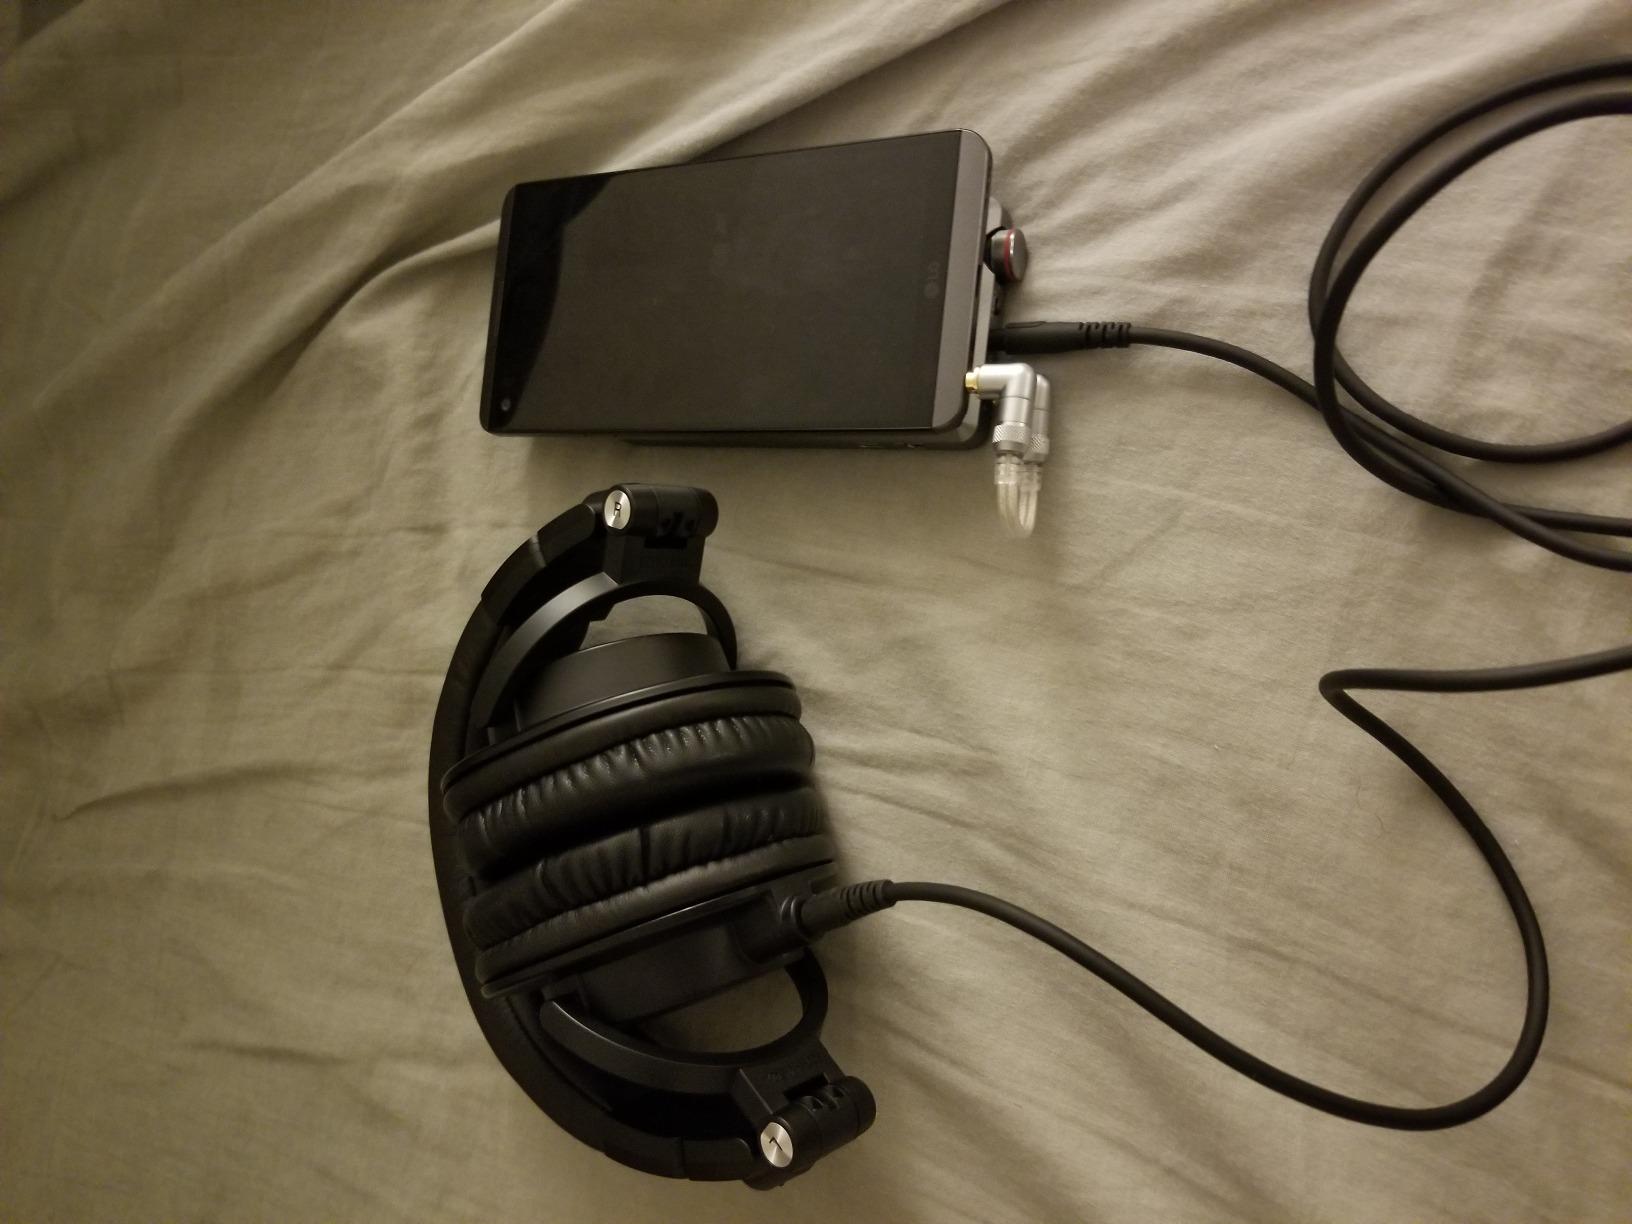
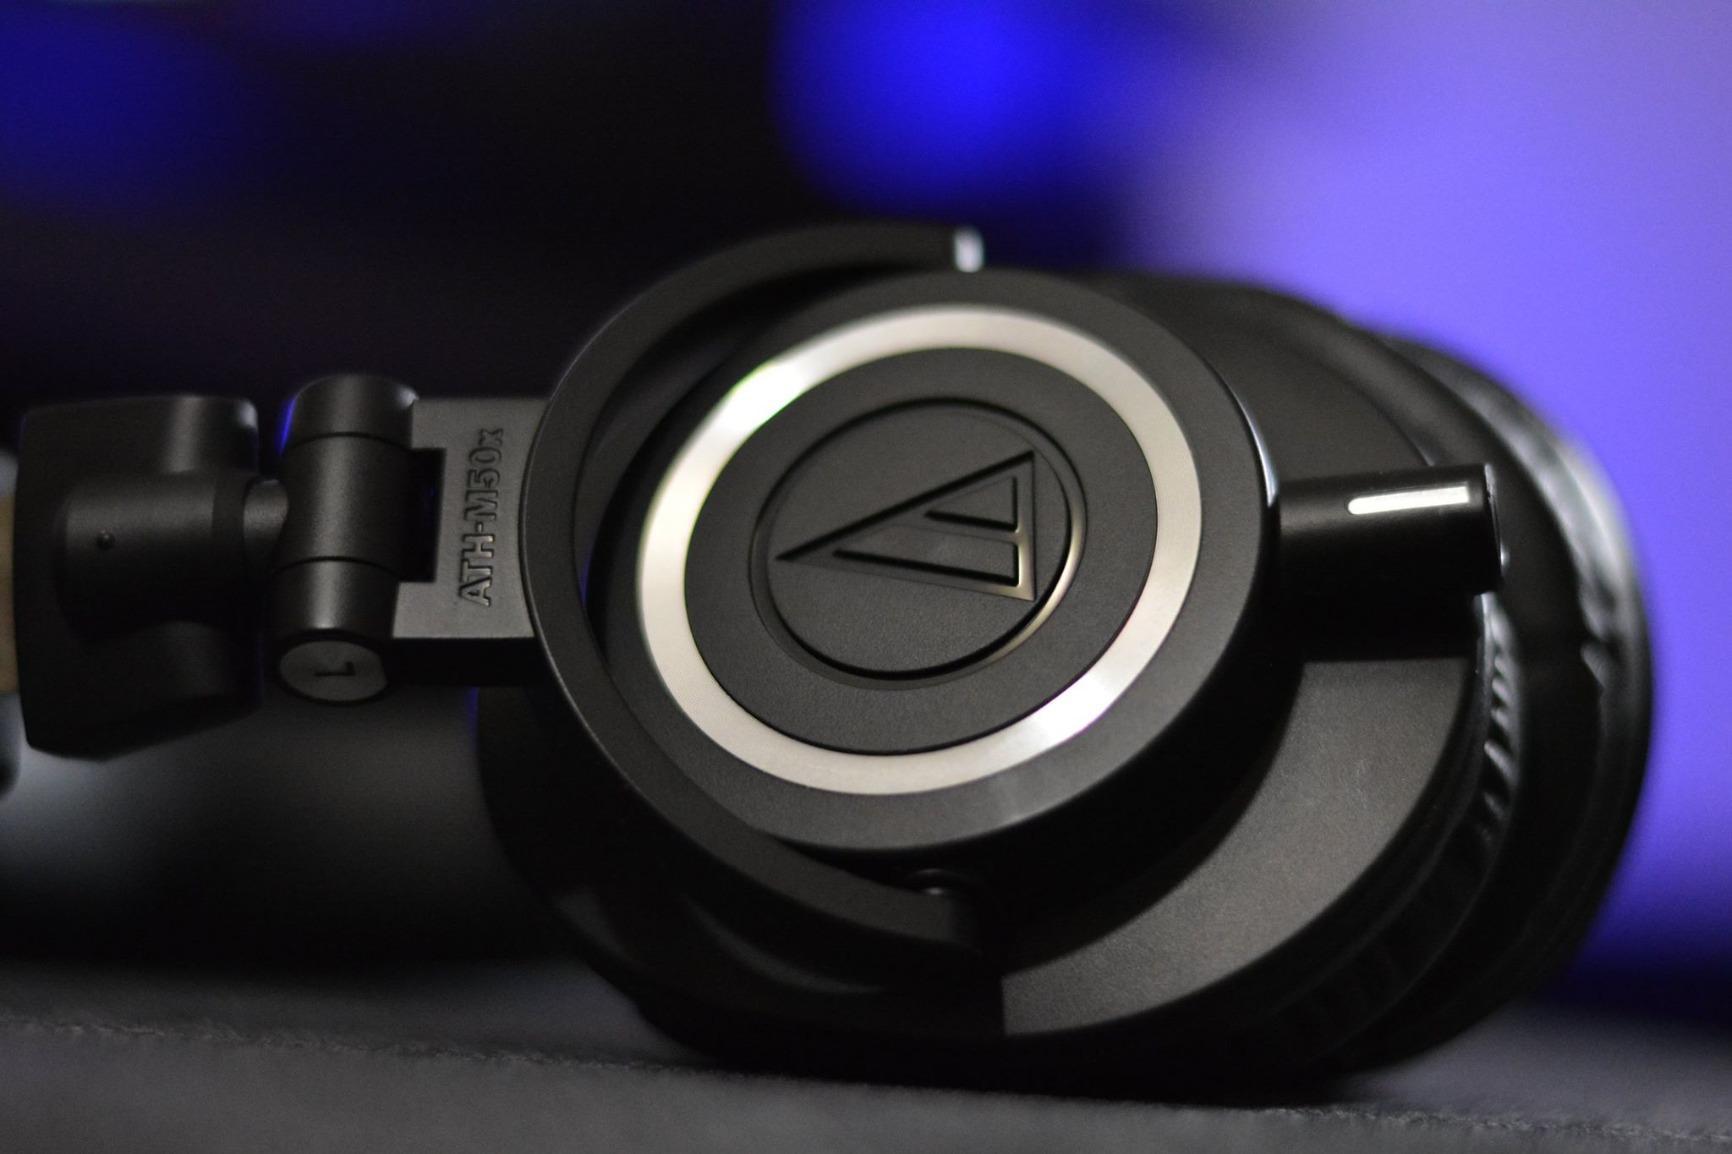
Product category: headphones
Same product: yes